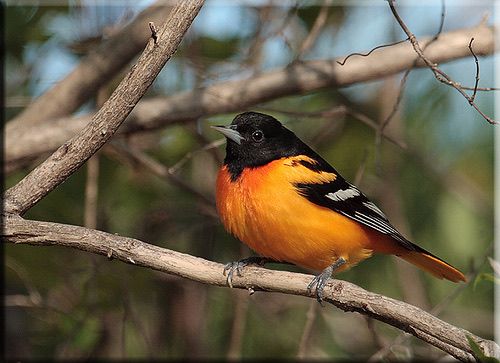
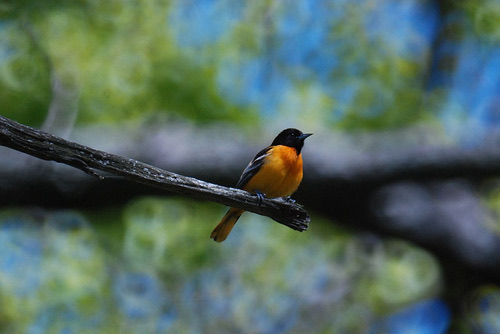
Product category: misc
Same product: yes